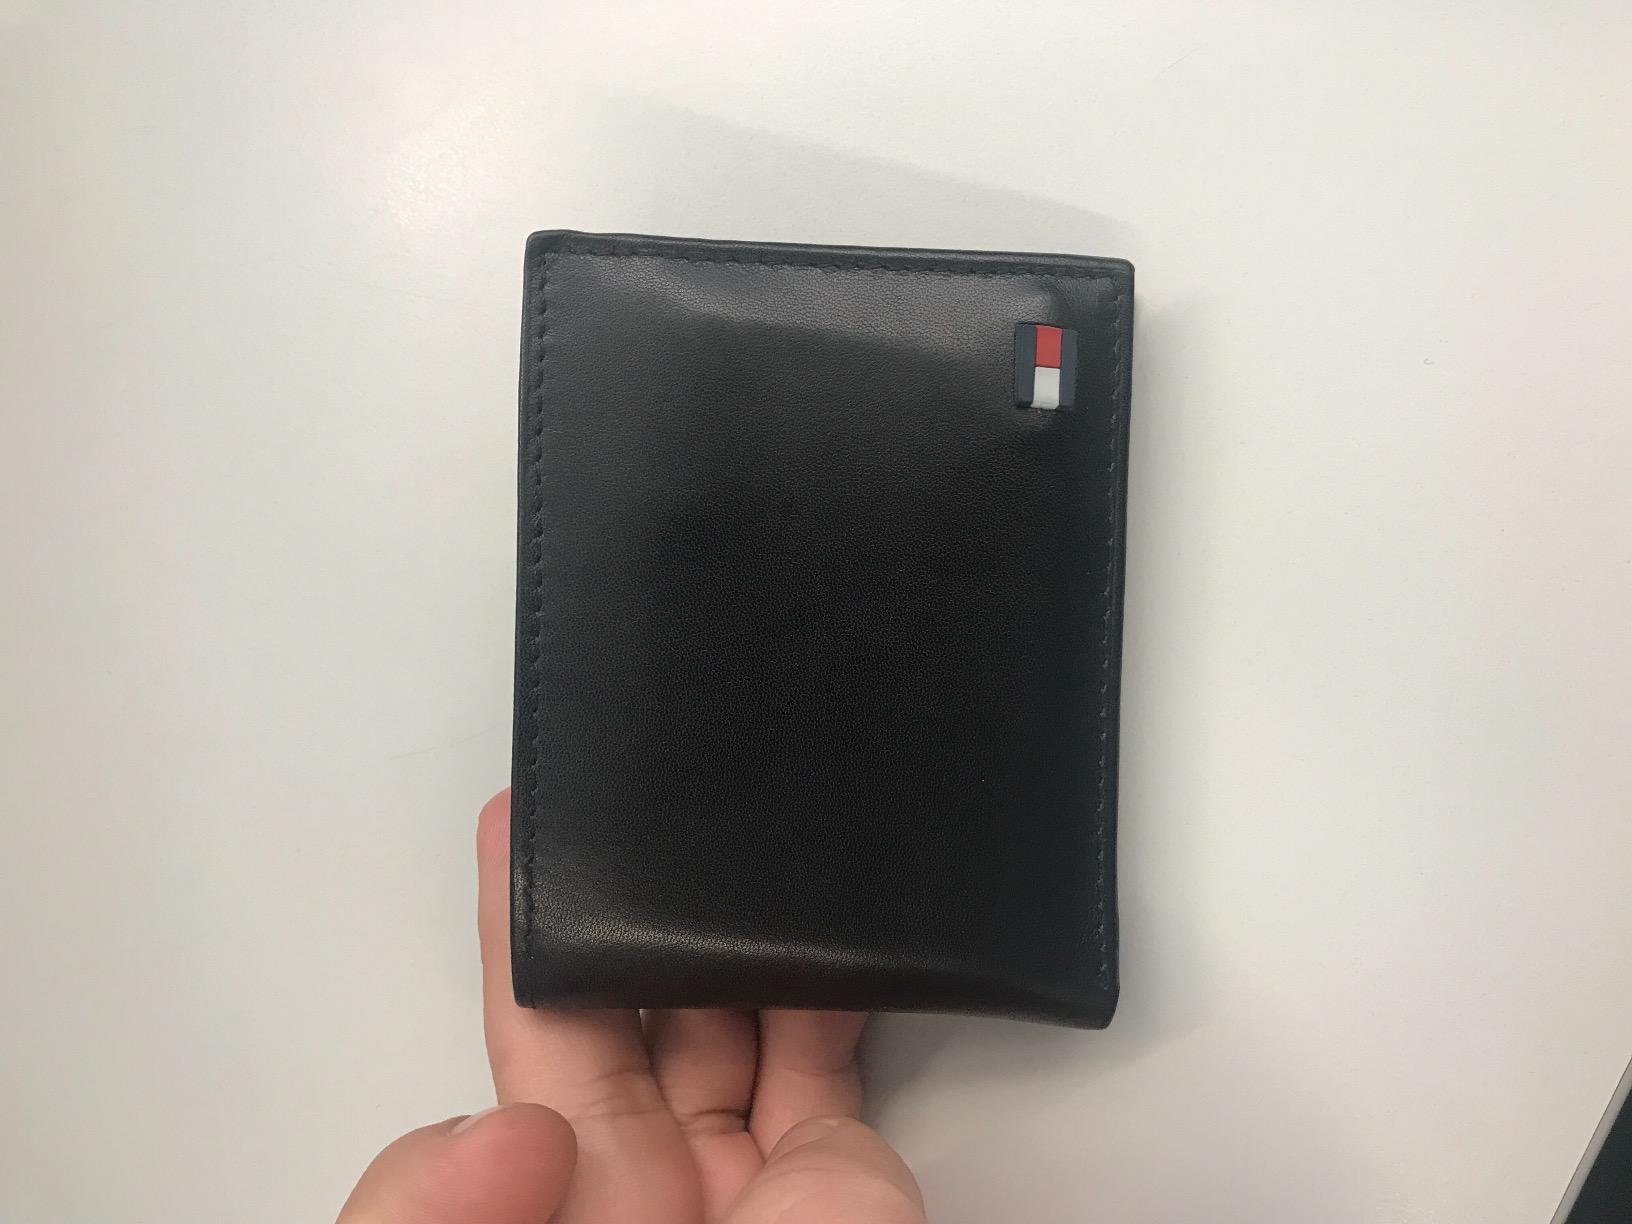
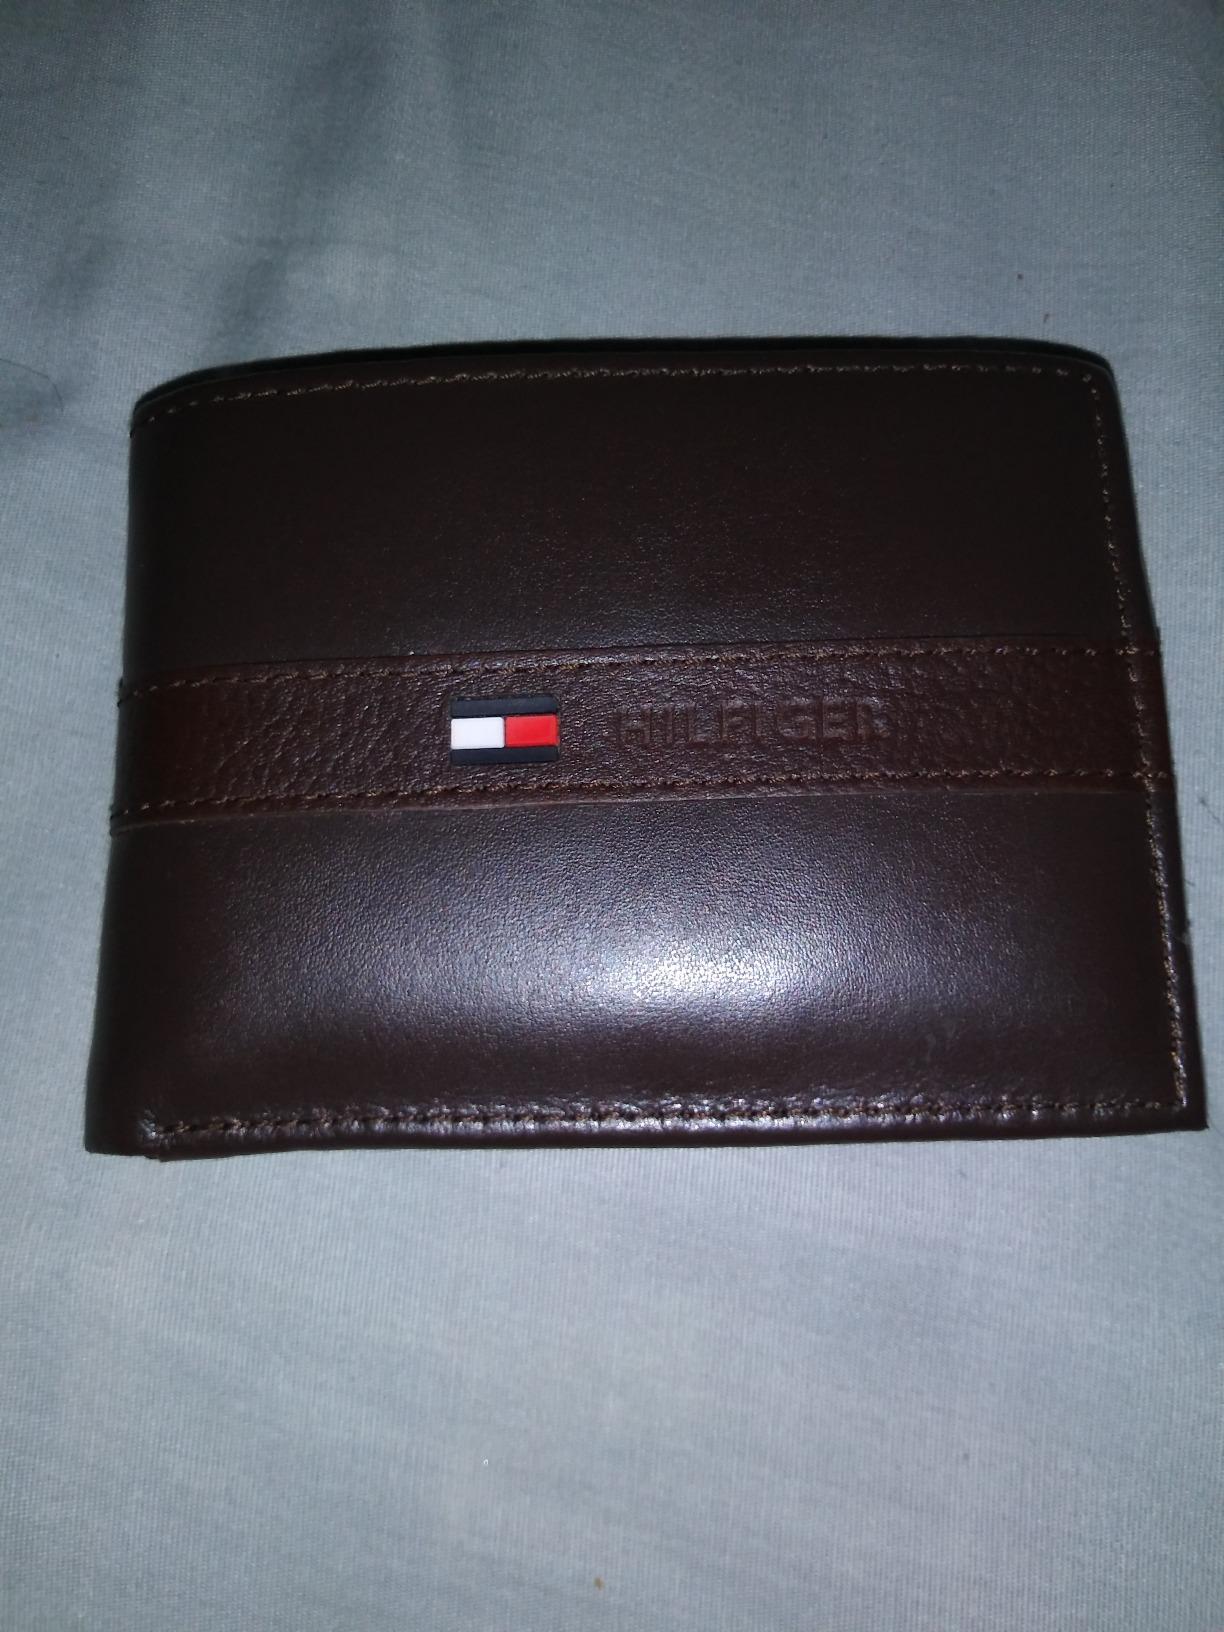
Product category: accessories_wallet
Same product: no